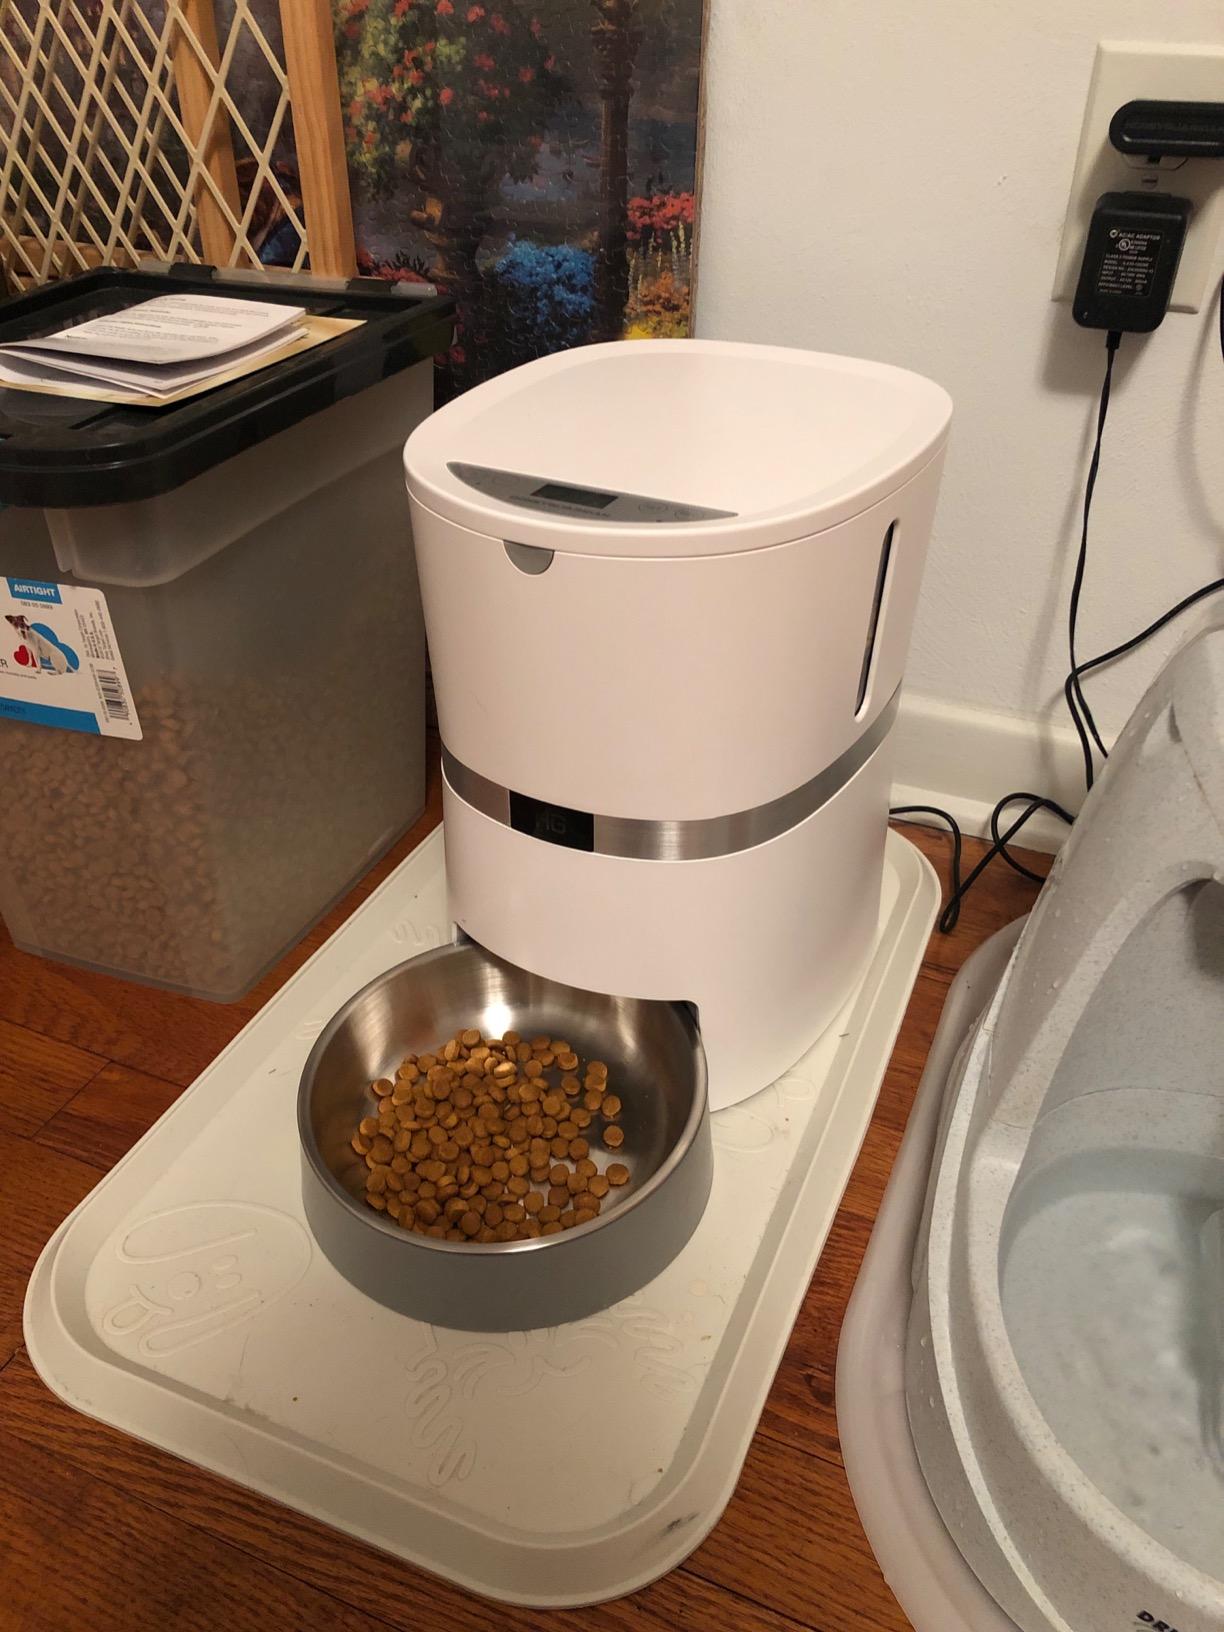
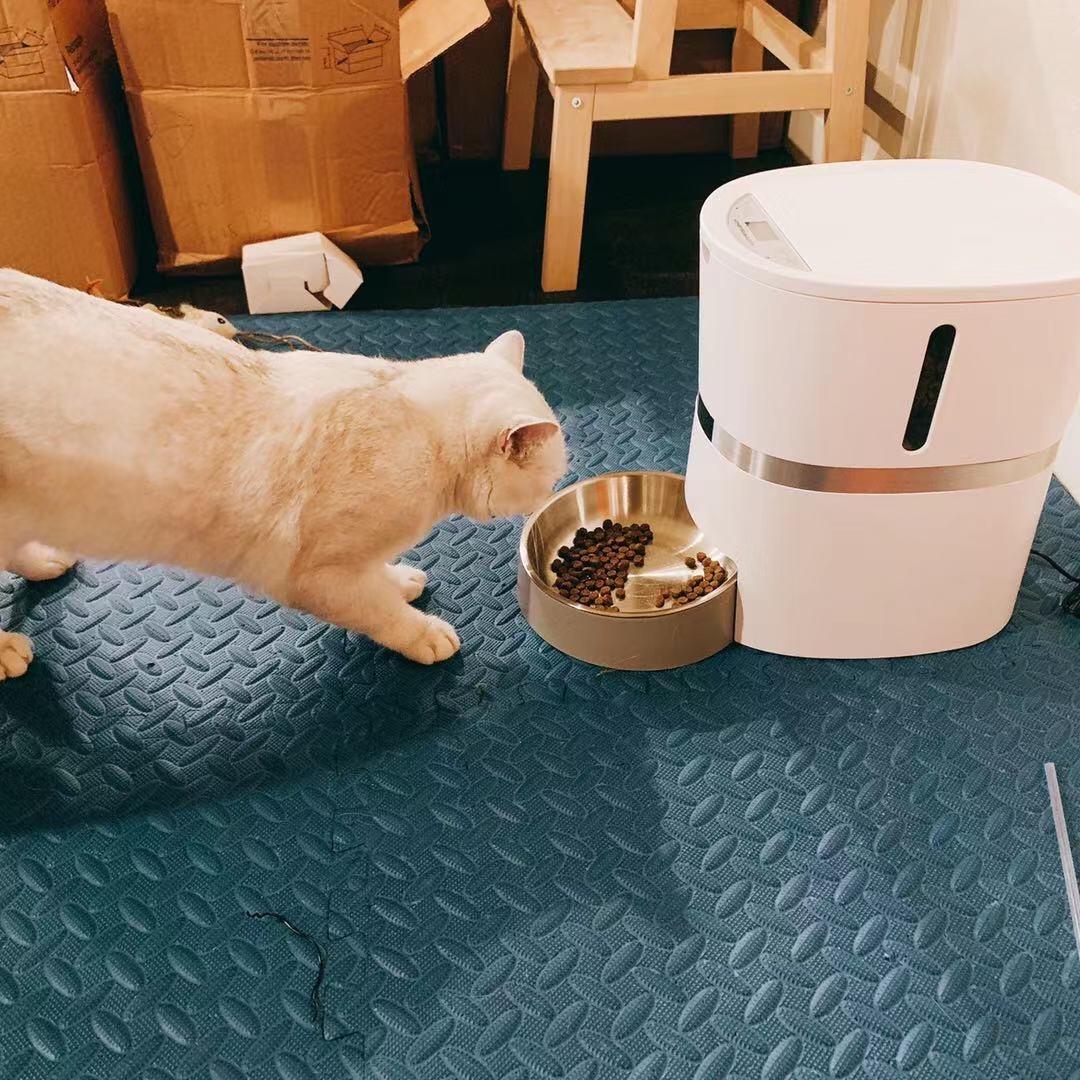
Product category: items_feeder
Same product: yes